Anasazi flute

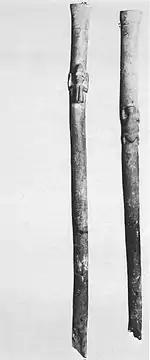
Flutes carved with tadpoles found in Pueblo Bonito in the Chaco Culture National Historical Park.

The Anasazi flute, named for the Anasazi people, is a prehistoric end-blown flute replicated today from findings at a massive cave in Prayer Rock Valley in Arizona, United States by an archaeological expedition led by Earl H. Morris in 1931. The team excavated 15 caves; the largest among them had 16 dwellings and many artifacts, including several wooden flutes, which gave the site its name, the Broken Flute Cave.